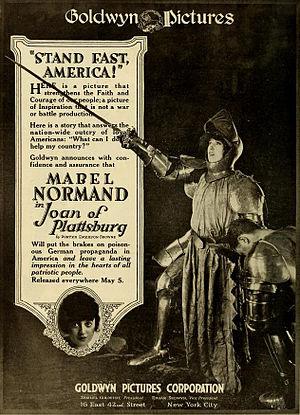
Mabel Normand, née probablement le 10 novembre 1892 à New Brighton et morte le 23 février 1930 à Monrovia, est une actrice, réalisatrice, scénariste et productrice américaine.